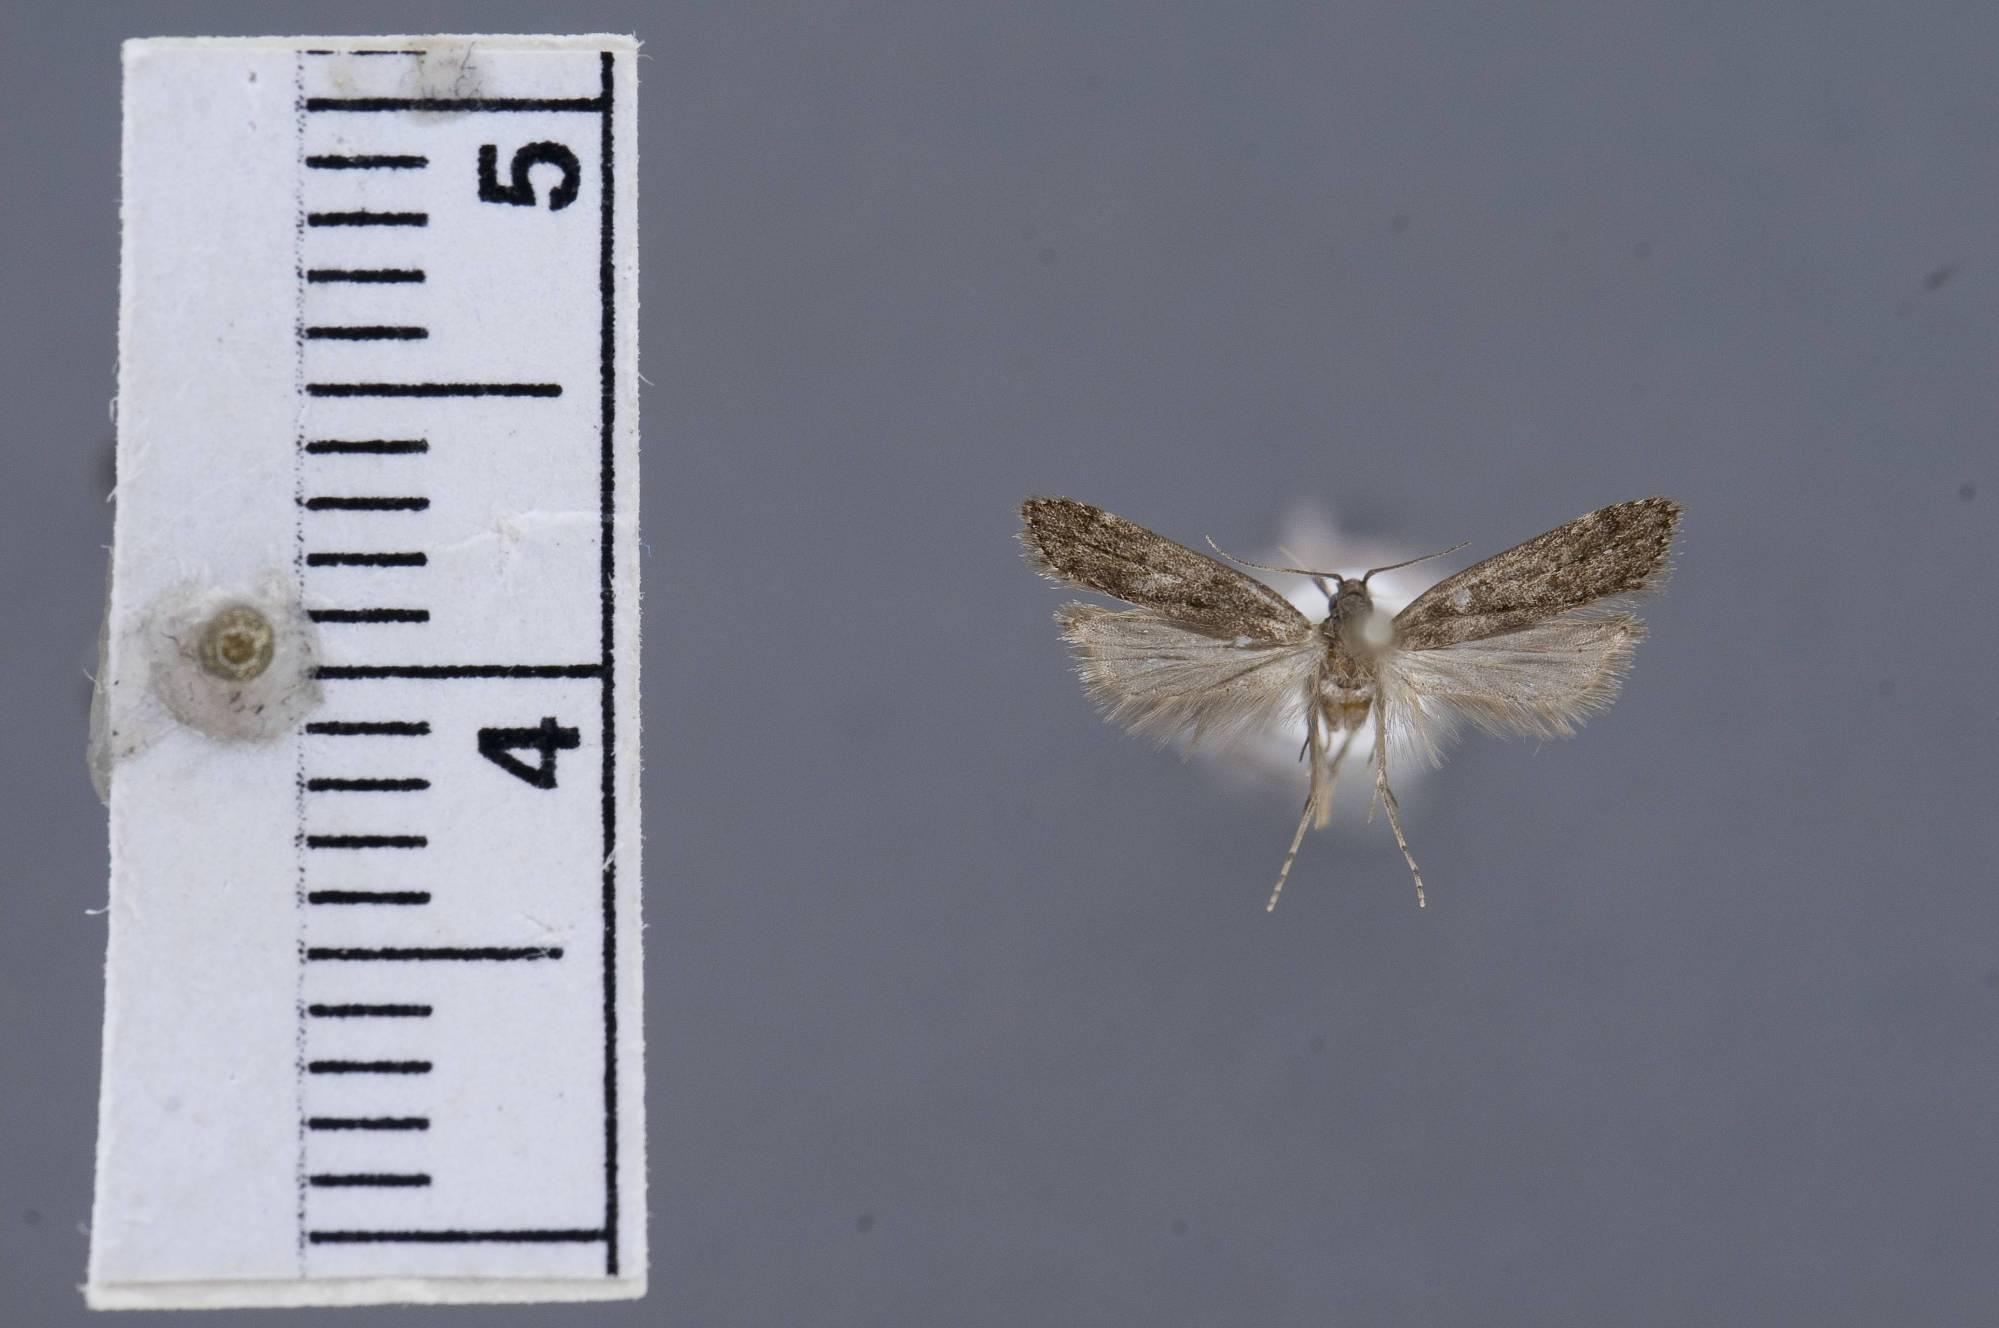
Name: Dichomeris diva
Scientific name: Dichomeris diva Hodges, 1986
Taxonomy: Animalia, Arthropoda, Insecta, Lepidoptera, Glossata, Gelechiidae, Dichomerinae
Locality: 1 mile south of Patagonia, Santa Cruz, Arizona, United States
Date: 29 Jul 1964 to 30 Jul 1964